Predator (roller coaster)

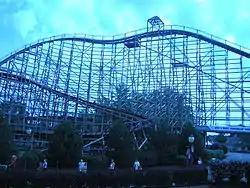
Predator's lift hill

Predator is a wooden roller coaster located at Six Flags Darien Lake. It was designed by Curtis D. Summers and built by Dinn Corporation and opened on May 25, 1990.